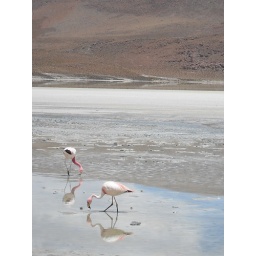
Apparently the red algae in the water keeps their feathers pink